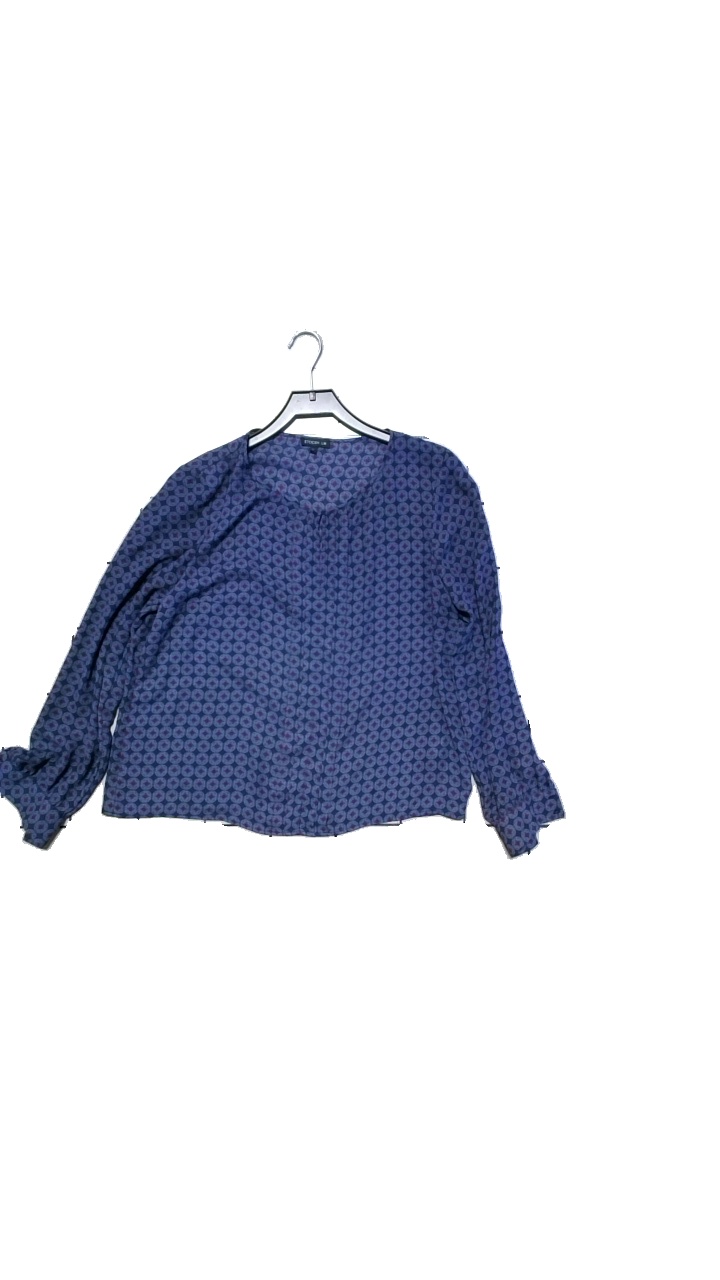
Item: Blouse (Ladies)
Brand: Stockhlm
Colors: Blue, Purple
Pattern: Dots
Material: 100% polyester
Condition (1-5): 5
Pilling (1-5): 5
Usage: Reuse
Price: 100-150